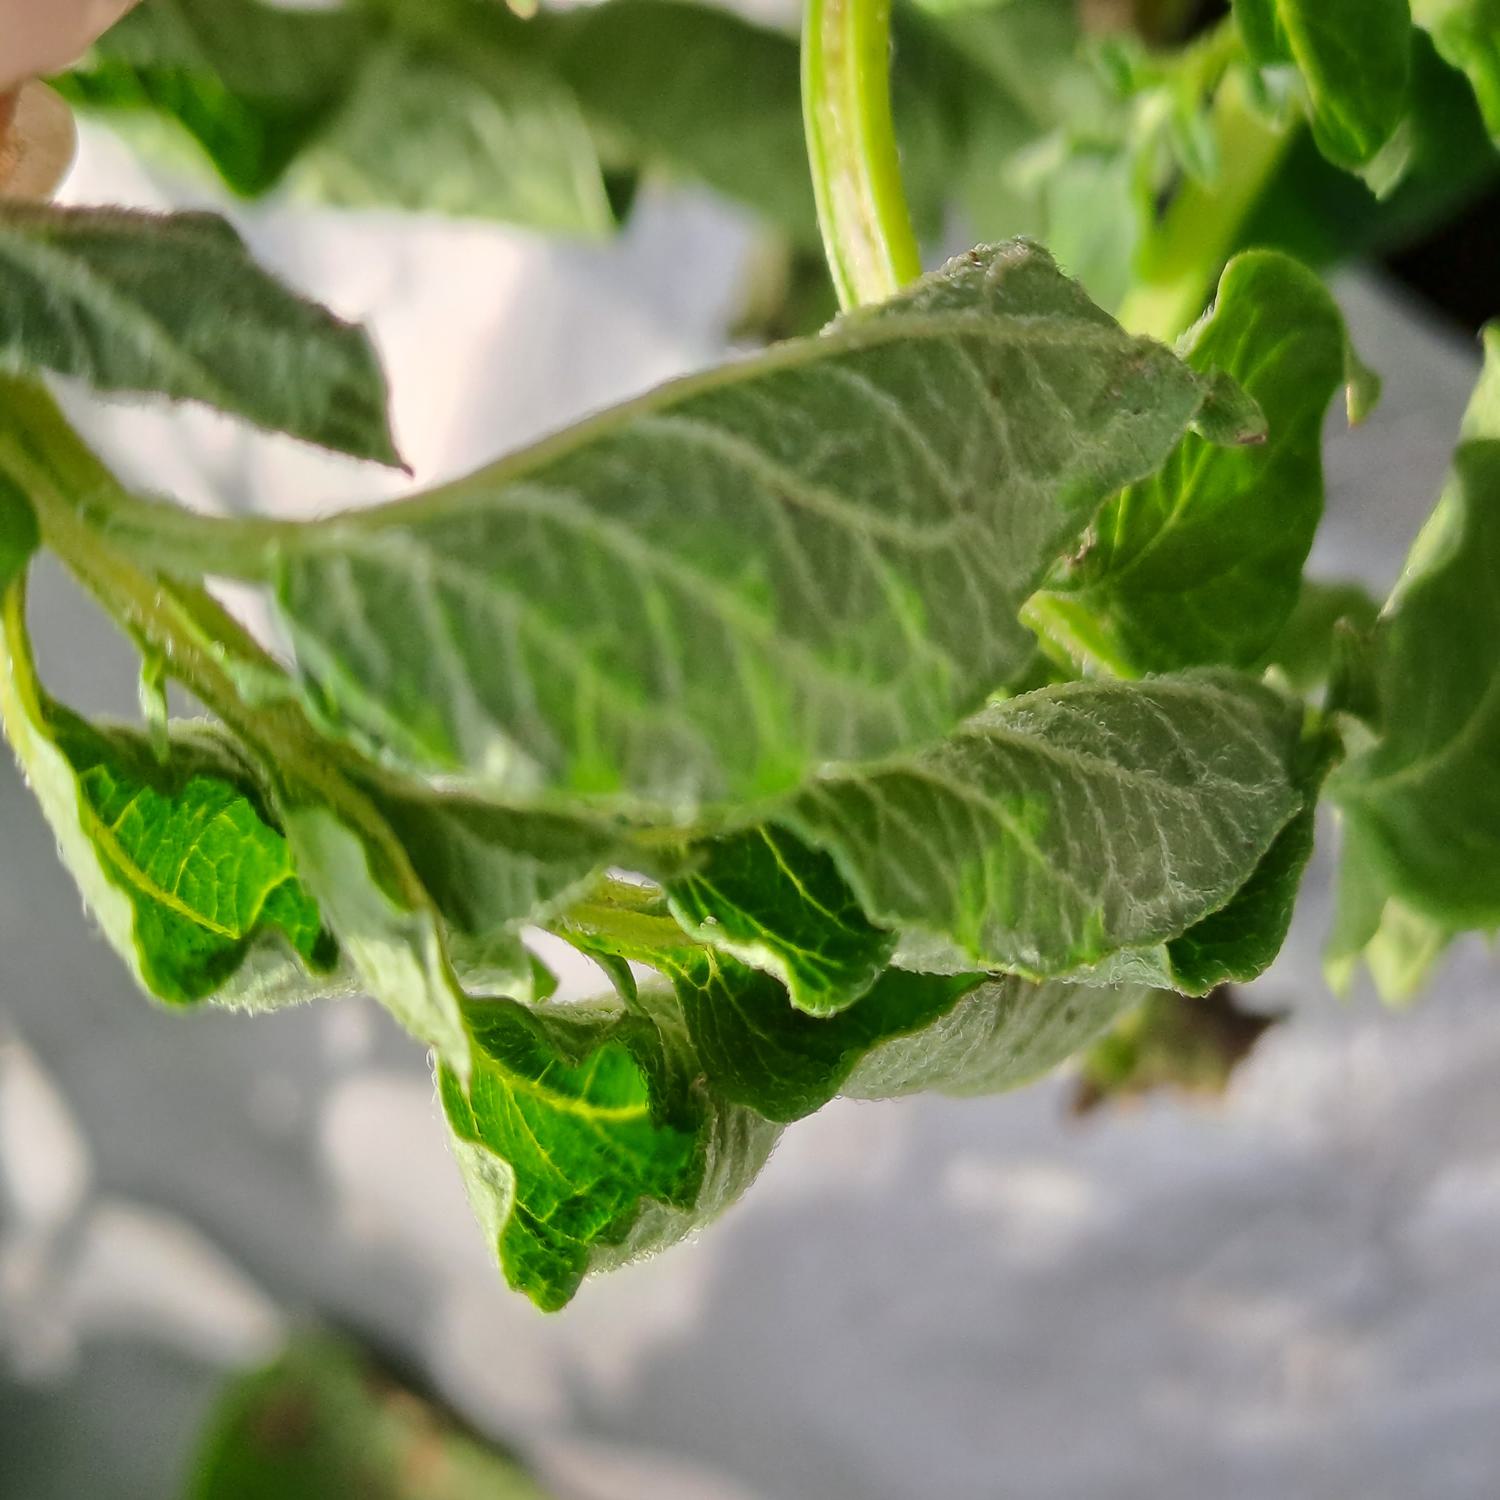
Etiqueta: Pudricion_Parda